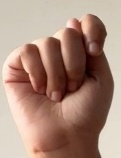
ASL sign: T